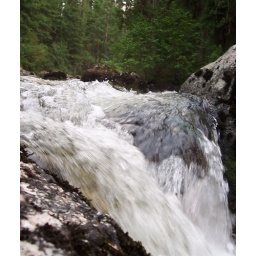
water falling over rocks